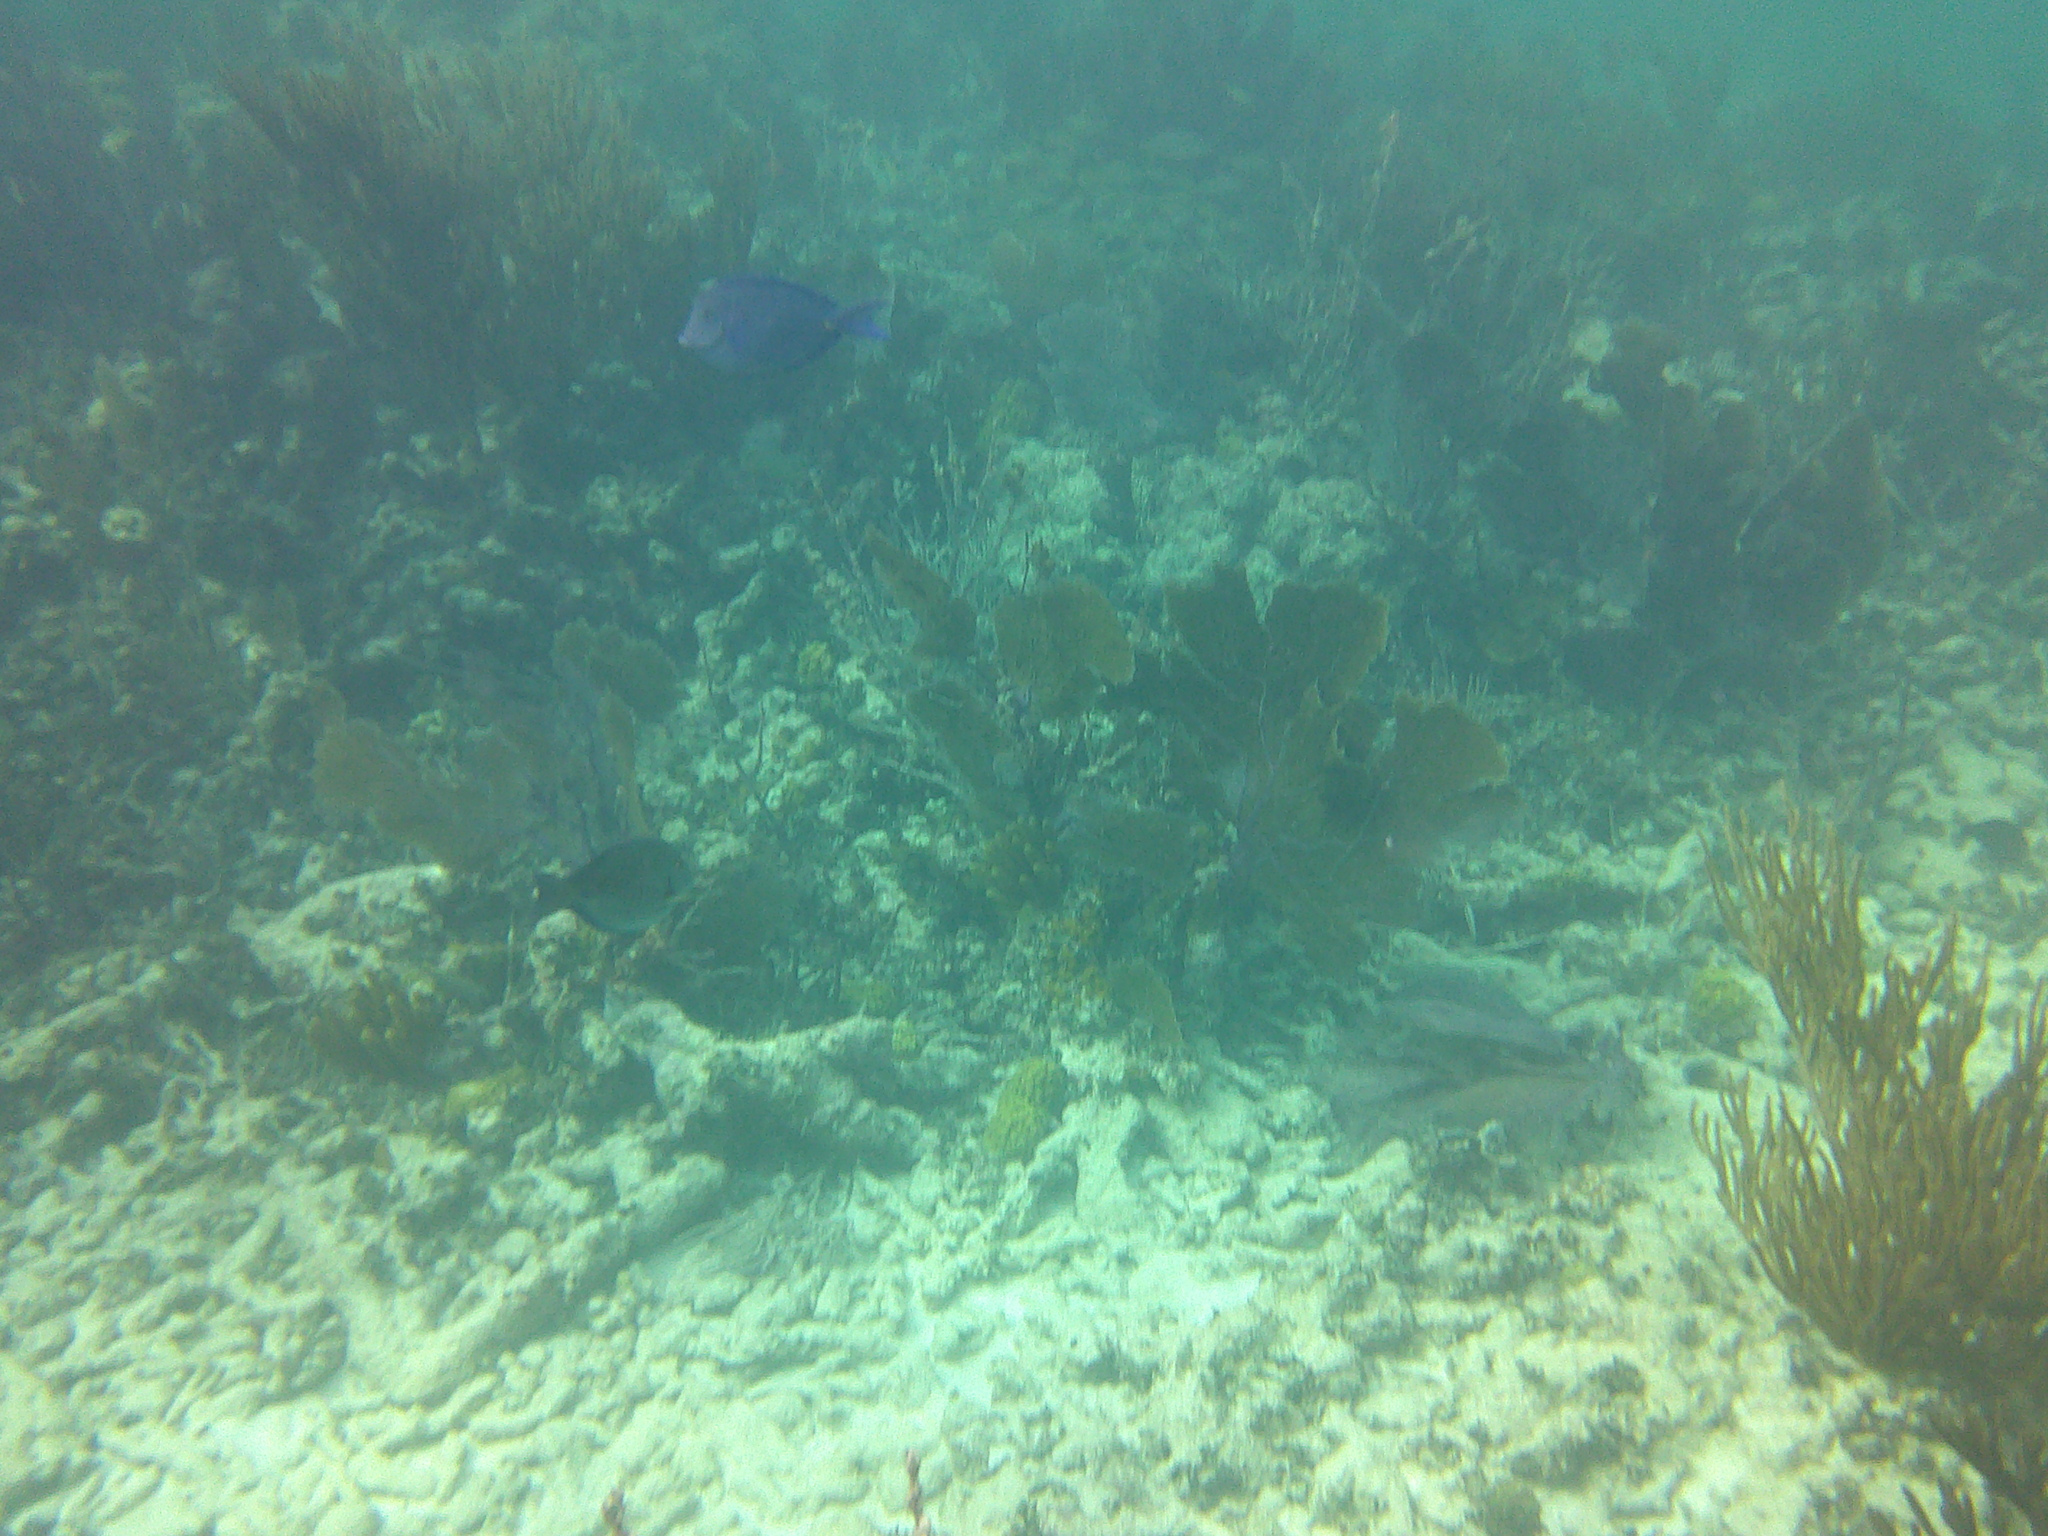
Acanthurus coeruleus (Atlantic Blue Tang)